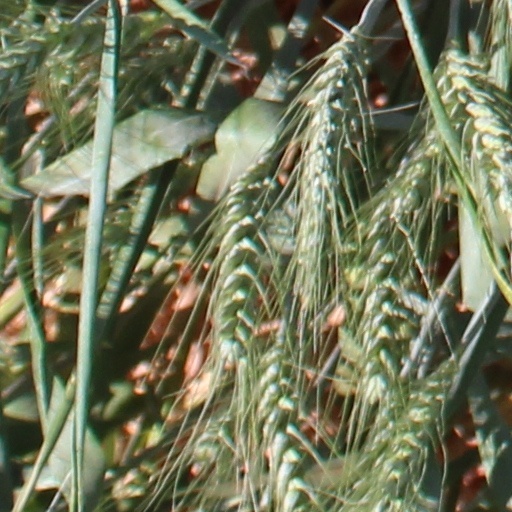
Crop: wheat